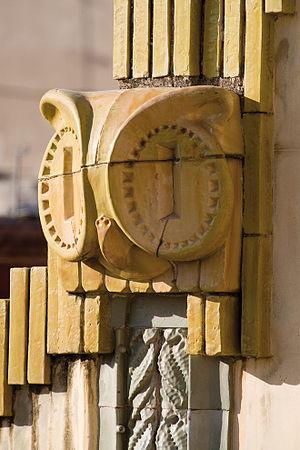
Rafael Masó i Valentí, né le 16 août 1880 à Gérone et mort le 13 juillet 1935 dans la même ville, est un architecte espagnol de Catalogne.